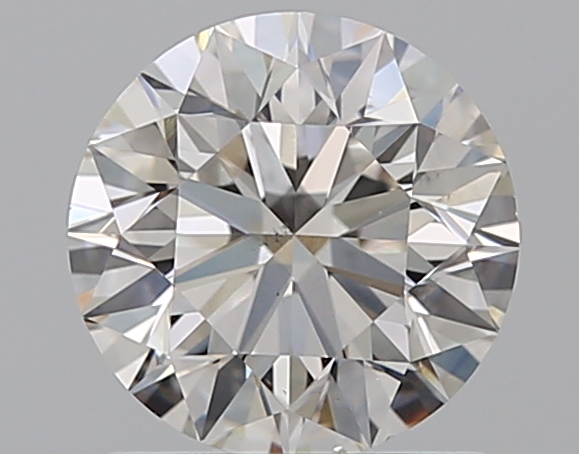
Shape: round
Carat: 1.01
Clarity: VS2
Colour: I
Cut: EX
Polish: EX
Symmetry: EX
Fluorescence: F
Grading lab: GIA
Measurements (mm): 6.34 x 6.38 x 4.03